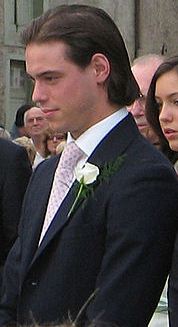
เจ้าชายเฟลิกซ์แห่งลักเซมเบิร์ก

| name = เจ้าชายเฟลิกซ์
| image = Prince Félix of Luxembourg.jpg
| full name = เฟลิกซ์ เลออปอล มารี กีโยม
| dynasty = ราชวงศ์นัสเซา-ไวล์บวร์ค|ลักเซมเบิร์ก-นัสเซา (ทางการ)
| birth_place = นครลักเซมเบิร์ก ประเทศลักเซมเบิร์ก
| spouse-type = พระชายา
| father1 = แกรนด์ดยุกอ็องรีแห่งลักเซมเบิร์ก
| mother1 = แกรนด์ดัชเชสมาเรีย เตเรซาแห่งลักเซมเบิร์ก
| spouse = เจ้าหญิงแคลร์แห่งลักเซมเบิร์ก
* เจ้าหญิงอะมาเลียแห่งนัสเซา
* เจ้าชายเลียมแห่งนัสเซา
* เจ้าชายบัลทาซาร์แห่งนัสเซา
เจ้าชายเฟลิกซ์ เลออปอล มารี กีโยม แห่งลักเซมเบิร์ก ประสูติเมื่อวันที่ 3 กรกฎาคม 2527 ในนครลักเซมเบิร์ก เป็นพระโอรสพระองค์ที่ 2 ในแกรนด์ดยุกอ็องรีแห่งลักเซมเบิร์กกับแกรนด์ดัชเชสมาเรีย เตเรซาแห่งลักเซมเบิร์ก นอกจากทรงเป็นเจ้าชายแห่งลักเซมเบิร์ก ทรงเป็นเจ้าชายแห่งนัสเซา พระองค์มีพระบิดาและมารดาอุปถัมภ์คือ เจ้าชายฌ็องแห่งลักเซมเบิร์กและคาทาลีนา เมสตร์ พระองค์มีพระนามเดียวกับพระปัยกาคือ เจ้าชายเฟลิกซ์แห่งบูร์บง-ปาร์มา
พระองค์มีพระเชษฐา 1 พระองค์คือ เจ้าชายกีโยม แกรนด์ดยุกรัชทายาทแห่งลักเซมเบิร์ก พระอนุชาและพระกนิษฐารวม 3 พระองค์คือ เจ้าชายหลุยส์แห่งลักเซมเบิร์ก, เจ้าหญิงอาแล็กซ็องดราแห่งลักเซมเบิร์ก และเจ้าชายเซบัสเตียงแห่งลักเซมเบิร์ก
พระองค์สนพระทัยในกีฬาโปโล สกี และงานช่างไม้ มักทรงเป็นตัวแทนของราชวงศ์ไปแข่งขันกีฬาต่าง ๆ
พระองค์ทรงศึกษาที่โรงเรียนนานาชาติลักเซมเบิร์กและโรงเรียนอัลปินนานาชาติโบโซริลที่สวิตเซอร์แลนด์ซึ่งเป็นโรงเรียนประจำ ปัจจุบันพระองค์ทรงทำงานสาธารณะการบริหารคณะกรรมการเอสเอของบริษัทสวิส ในเดือนมิถุนายน 2552 ราชสำนักได้ประกาศว่าเจ้าชายเฟลิกซ์เริ่มปริญญามหาบัณฑิตจาก Regina Apostolorum Pontifical Athenaeum ที่กรุงโรม
== อ้างอิง ==
* Grand-Ducal House of Luxembourg
หมวดหมู่:เจ้าชายลักเซมเบิร์ก
หมวดหมู่:ราชวงศ์บูร์บง-ปาร์มา
หมวดหมู่:คริสต์ศาสนิกชนนิกายโรมันคาทอลิกชาวลักเซมเบิร์ก
หมวดหมู่:ชาวลักเซมเบิร์ก
หมวดหมู่:ราชวงศ์ลักเซมเบิร์ก
หมวดหมู่:เจ้าชายบูร์บง-ปาร์มา